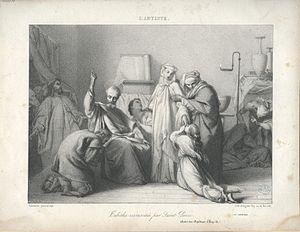
Boé est une commune du Sud-Ouest de la France, située dans le département de Lot-et-Garonne.